Petrevene

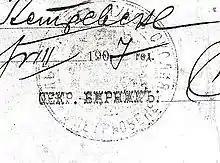
The municipality seal of the village of Petryovene, 1907

The non-canonical Christian heresies (such as Paulicianism and Bogomilism) survived in the region of Petrevene until the end of the 17th century, when dramatic religious events occurred. In 1689, for military reasons, the Ottoman authorities began to force Bulgarian Christian heretics to convert to one of the officially recognized religions in the Ottoman Empire. This threw the local population into a crisis. One part of the Bulgarian Christian heretics converted reluctantly to Eastern Orthodoxy, which they had until then opposed and hated, and were incorporated into the Bulgarian-Christian community. The other part no less reluctantly converted to Islam and began to be called Pomaks, but were not incorporated into the ethnic Turkish community. Pomaks in the region became those of Bulgarian Christian heretics, for which it was unacceptable or impossible to convert to Eastern Orthodoxy because of dogmatic, economic, family or other reasons. Men started wearing chalmas and turbans, while women wore sharowars and covers. A village mosque was erected in the middle of Petrevene. While the Pomaks gardened, Bulgarian Christians primarily. bred livestock. Petrevene Pomaks had very melodic songs, which they accompanied with bulgarina music. They had deep and emotional feelings towards the river, which they called Altăn Paneg. With the passage of time the names, as well as the beliefs of the Christian heretics, disappeared and were forgotten.